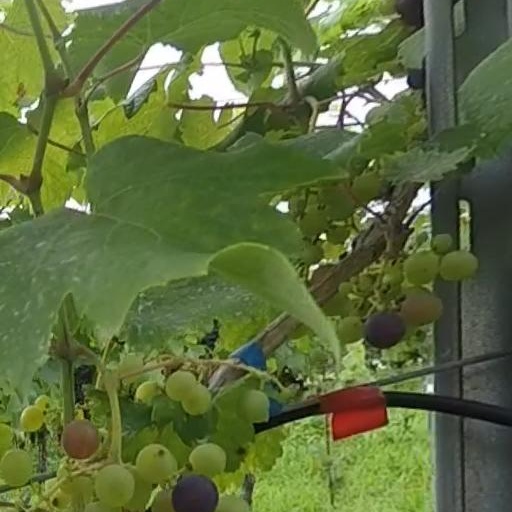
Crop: grape